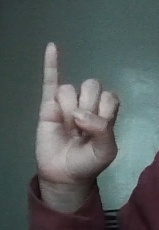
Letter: meem